Harold F. Cherniss

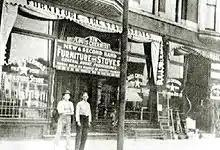
A relative of Harold Cherniss, Louis Cherniss, had a furniture store at 515 Main St., Council Bluffs, Iowa, across the Missouri River from Omaha, Nebraska.

Harold Cherniss's great-grandfather was Julius Cherniss, who came to Omaha, Nebraska, in 1882 with 160 Jewish immigrants from Vinnytsia in Ukraine, which was then part of the Russian empire. The first pogrom in Russia had occurred in Ukraine the preceding year, at the end of April 1881, and spread through the provinces of Ukraine. The Russian government then adopted a systematic policy of excluding Jews from their economic and public roles, and this provoked a mass emigration of Jewish refugees from Russia to the United States and other countries. There came to be a large, Jewish community in Omaha. Harold Cherniss's father was born in Vinnytsia on May 19, 1872, and ended up a hundred miles down the Missouri River from Omaha in St. Joseph Missouri. Later, during the Nazi occupation of Ukraine in the early 1940s more than a million Ukrainian Jews perished in the Holocaust, including tens of thousands in Vinnytsia.